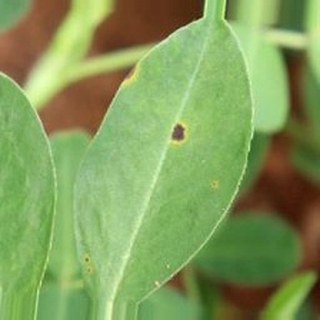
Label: groundnut_early_leaf_spot